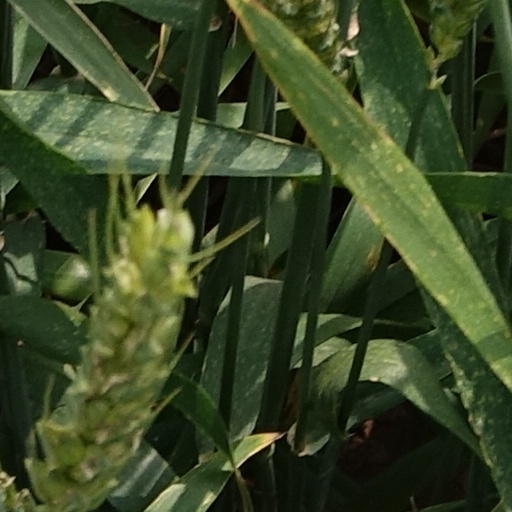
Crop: wheat